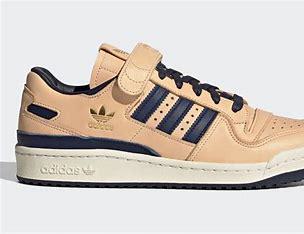
Brand: adidas
Model: originals Adidas Originals Forum 84